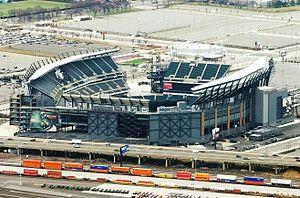
Cet article est une liste des stades actuels de la Ligue nationale de football, classés par capacité, par emplacement, par année d'utilisation et par équipe. Bien que la Ligue nationale de football compte 32 équipes, il n'y a que 31 stades à plein temps, car les Giants de New York et les Jets de New York partagent le stade MetLife. Ce nombre devrait diminuer à 30 lorsque les Rams de Los Angeles et les Chargers de Los Angeles commenceront à partager le SoFi Stadium en 2020.
La Gold Cup 2019, quinzième édition de la Gold Cup, réunit 16 sélections de football d'Amérique du Nord, d'Amérique centrale et des Caraïbes affiliées à la CONCACAF. La compétition se déroule conjointement aux États-Unis, au Costa Rica et en Jamaïque du 15 juin au 7 juillet 2019.